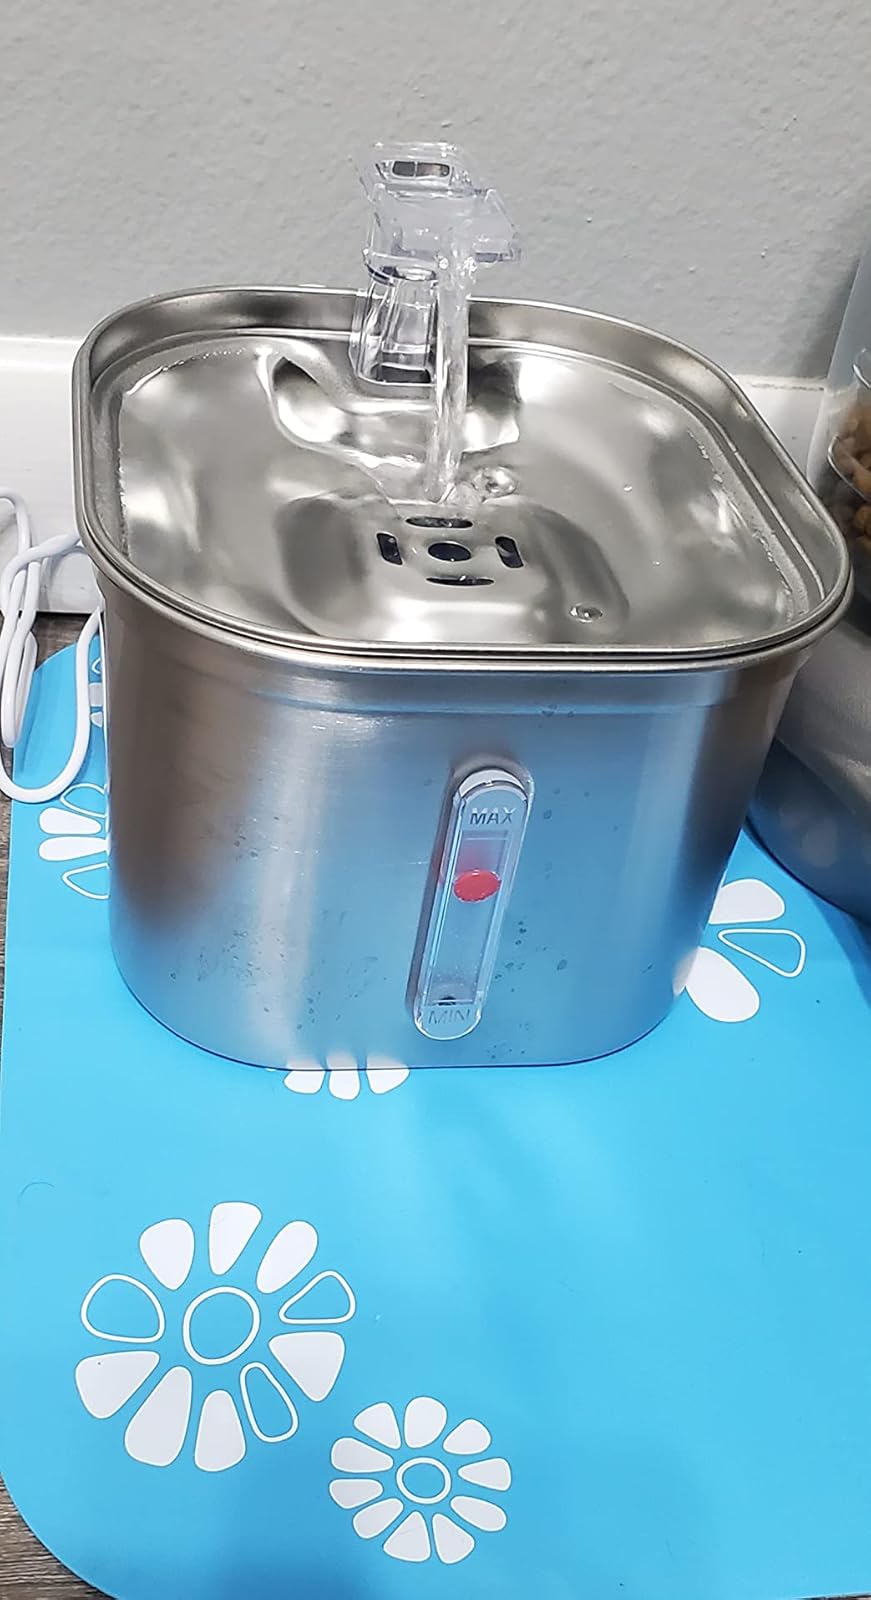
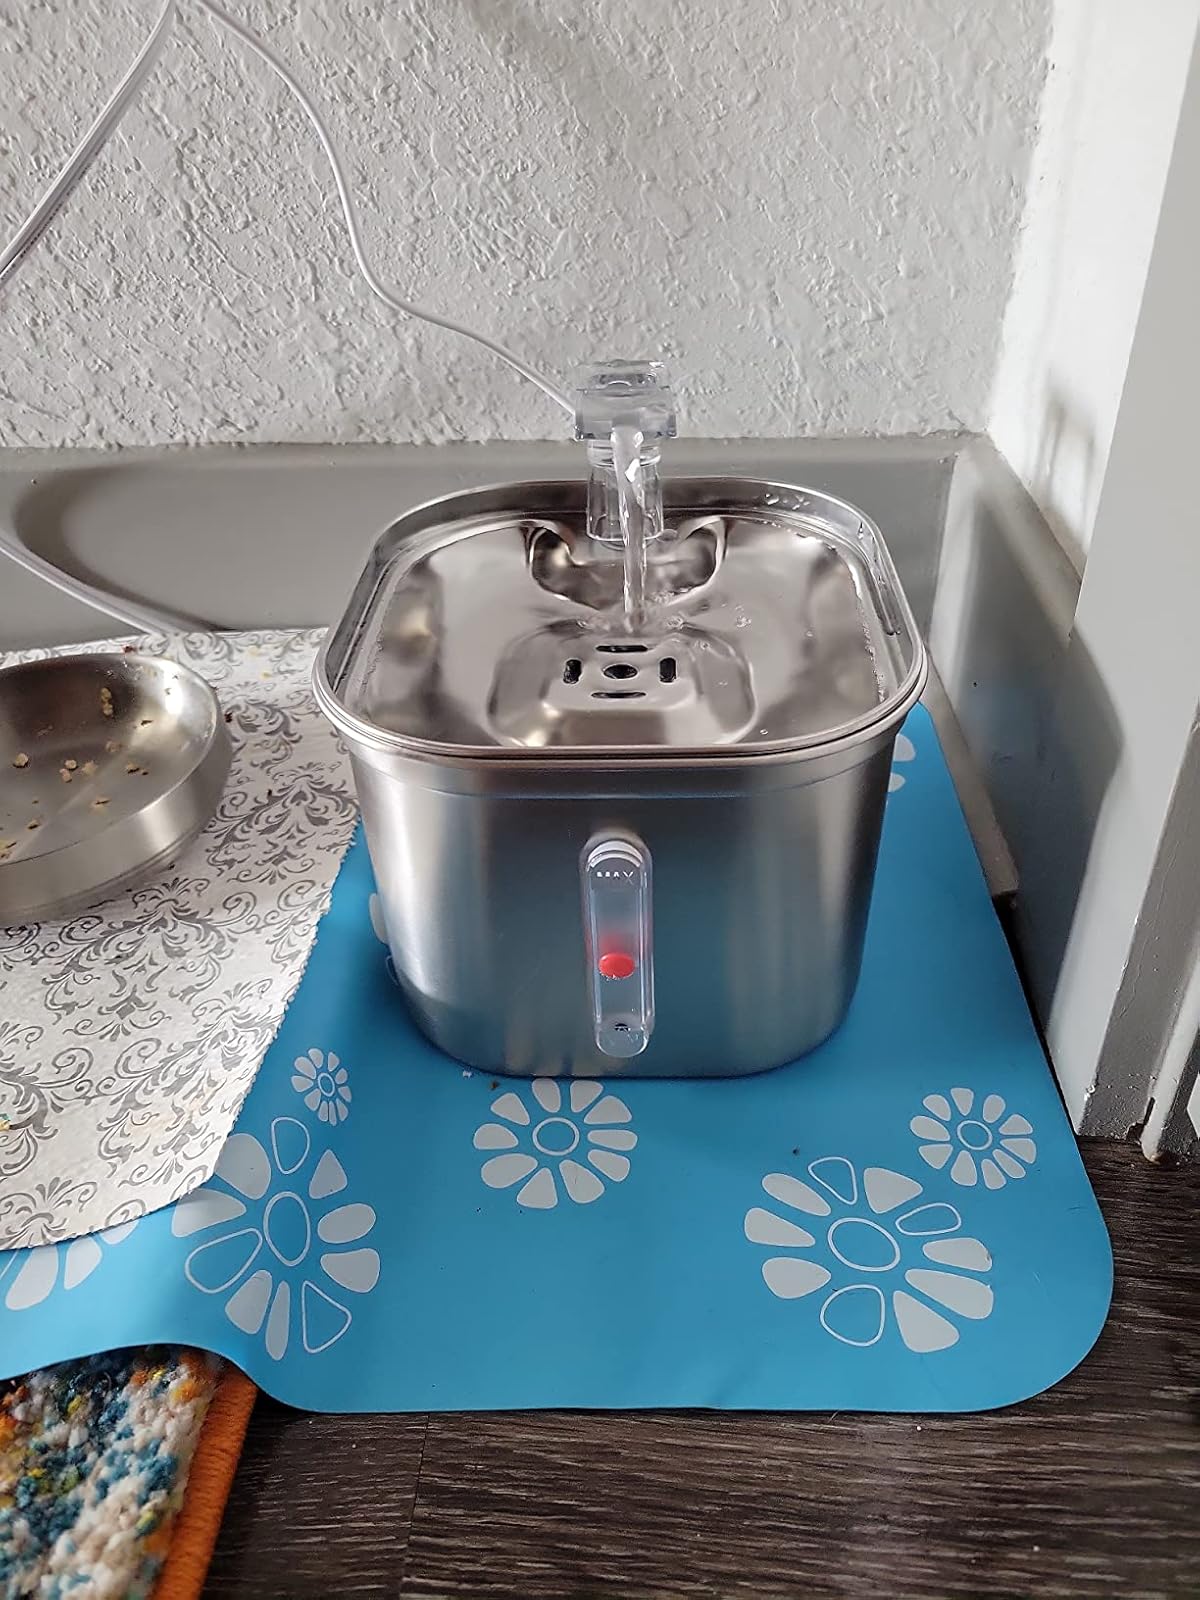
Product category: items_bowl
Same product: yes